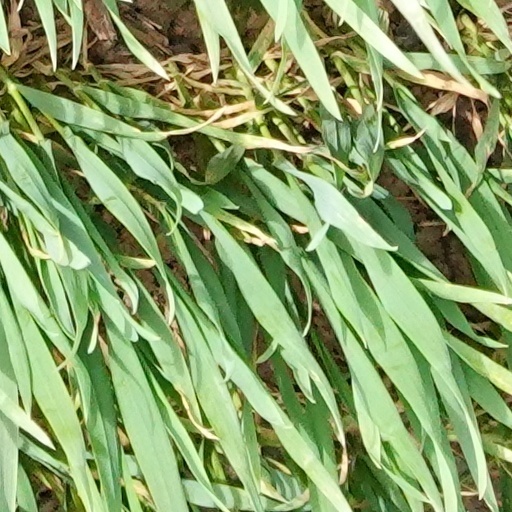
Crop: wheat